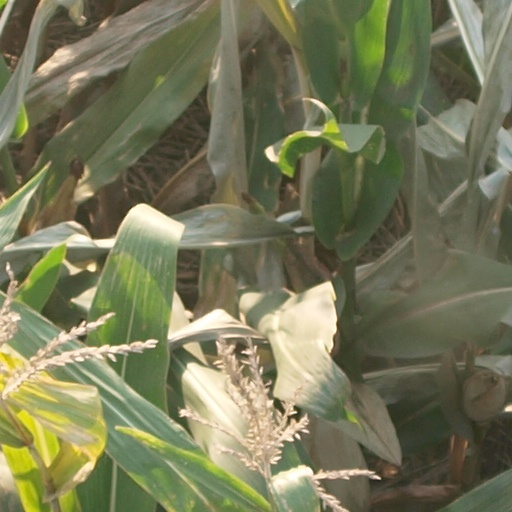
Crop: maize; corn